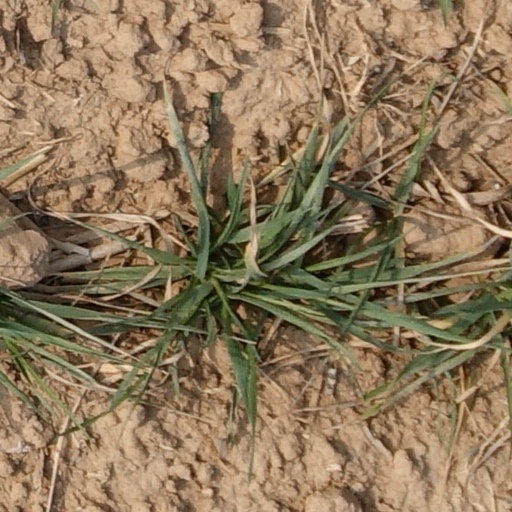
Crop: wheat